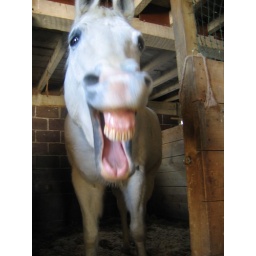
this is Ty my best friends horse caught him in the bunny face is what we call it